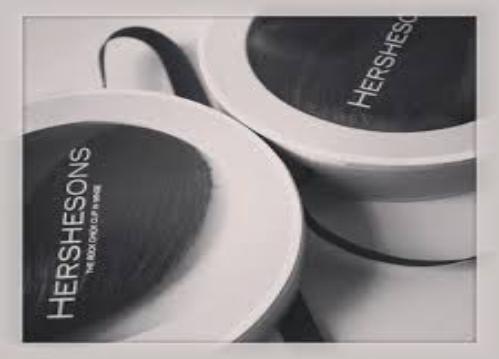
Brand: hershesons
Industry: Necessities